Alexey Kuznetsov (field athlete)

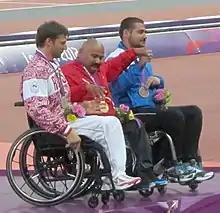
Kuznetsov (left) at the 2012 paralympics

Alexey Alexeyevich Kuznetsov (born 3 April 1981) is a Paralympian athlete from Russia who competes in category F54 throwing events. He participated in the 2008 and 2012 Paralympics and won a silver medal in the javelin throw in 2012.